Coca-Cola Coliseum

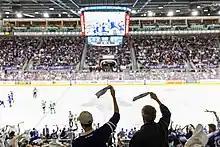
2018 Calder Cup Final between the Texas Stars and the Toronto Marlies. The arena was outfitted for ice hockey in the early 21st century.

Each year in August, the Coliseum is used by the CNE for exhibits and performances. It has in the past used for CNE cat, dog and horse shows. Until 2013, the CNE held the CNE Horse Show, a competitive event in the Coliseum. At one time run during the Ex, it changed to be a pre-CNE event in 2005. It has been used by the Royal Canadian Mounted Police Musical Ride. During the 2009, 2010 and 2011 CNE, it was used for a figure skating show.